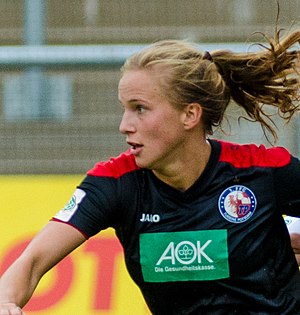
Tabea Kemme
Kemme i 2015
Tabea Kemme er en tysk fodboldspiller, der spiller for 1. FFC Turbine Potsdam. I hendes ungdomskarriere og i de første to sæsoner i hendes seniorkarriere, spillede hun som angriber. Hun skiftede til mere defensive positioner mens hun spillede for Tysklands U/20 landshold under U/20 VM i 2010, og nu spiller hun oftest som forsvarer eller midtbanespiller. Tabea Kemme kombinerer sin fodboldkarriere med at lære til politibetjent.